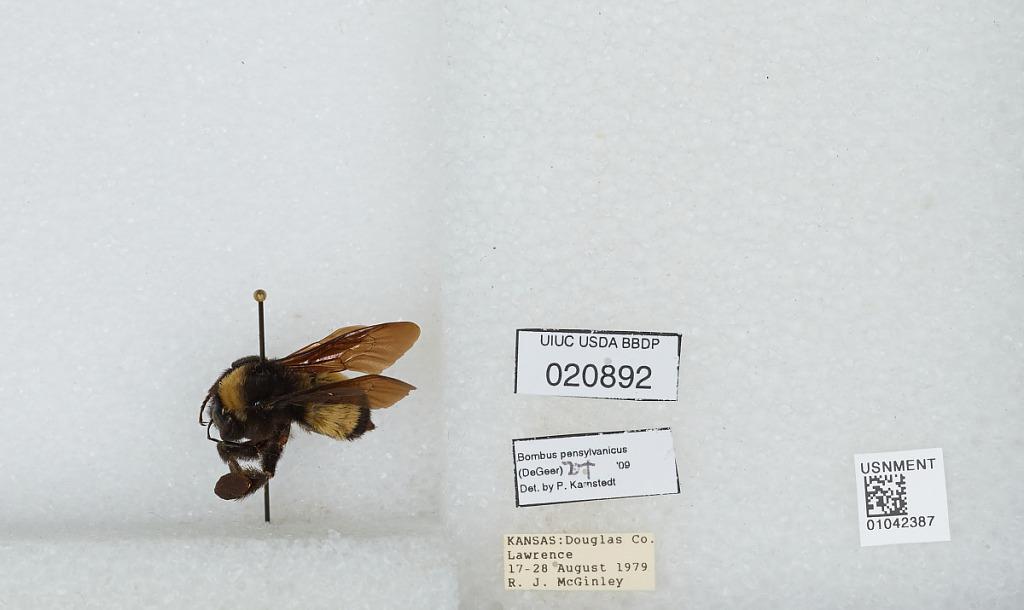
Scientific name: Bombus sp.
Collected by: R. McGinley
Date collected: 1979-8-17
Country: United States
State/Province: Kansas
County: Douglas
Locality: Lawrence
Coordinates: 38.9717, -95.2353
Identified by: Karnstedt, P.